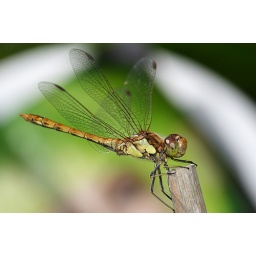
Some lower power shots of the female common darters in the garden- still waiting for a male to turn up